Milo Arts

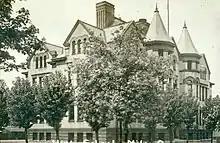
The building in 1909

The building was constructed in 1894, before Milo-Grogan's annexation into Columbus. It became home to a faith mission, which vacated the building in 1988. The current owners, Rick Mann and Russell Snider, purchased the building in 1983 and opened Milo Arts in 1988. The building was in disrepair when the current owners acquired it, and despite repairs, the building was almost forced to be closed due to code violations. Mann filed for bankruptcy in 2007 and 2009, though was helped through a fundraiser and family support.